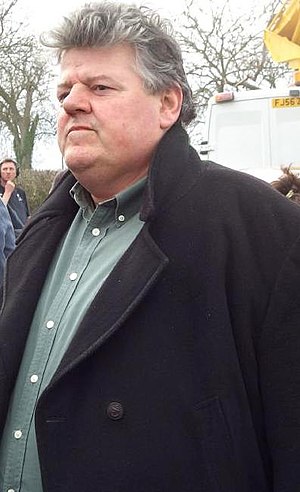
Rubeus Hagrid / Film
Robbie Coltrane der spiller Rubeus Hagrid i filmene
Rubeus Hagrid er en fiktiv person fra Harry Potter-bøgerne af J.K. Rowling.